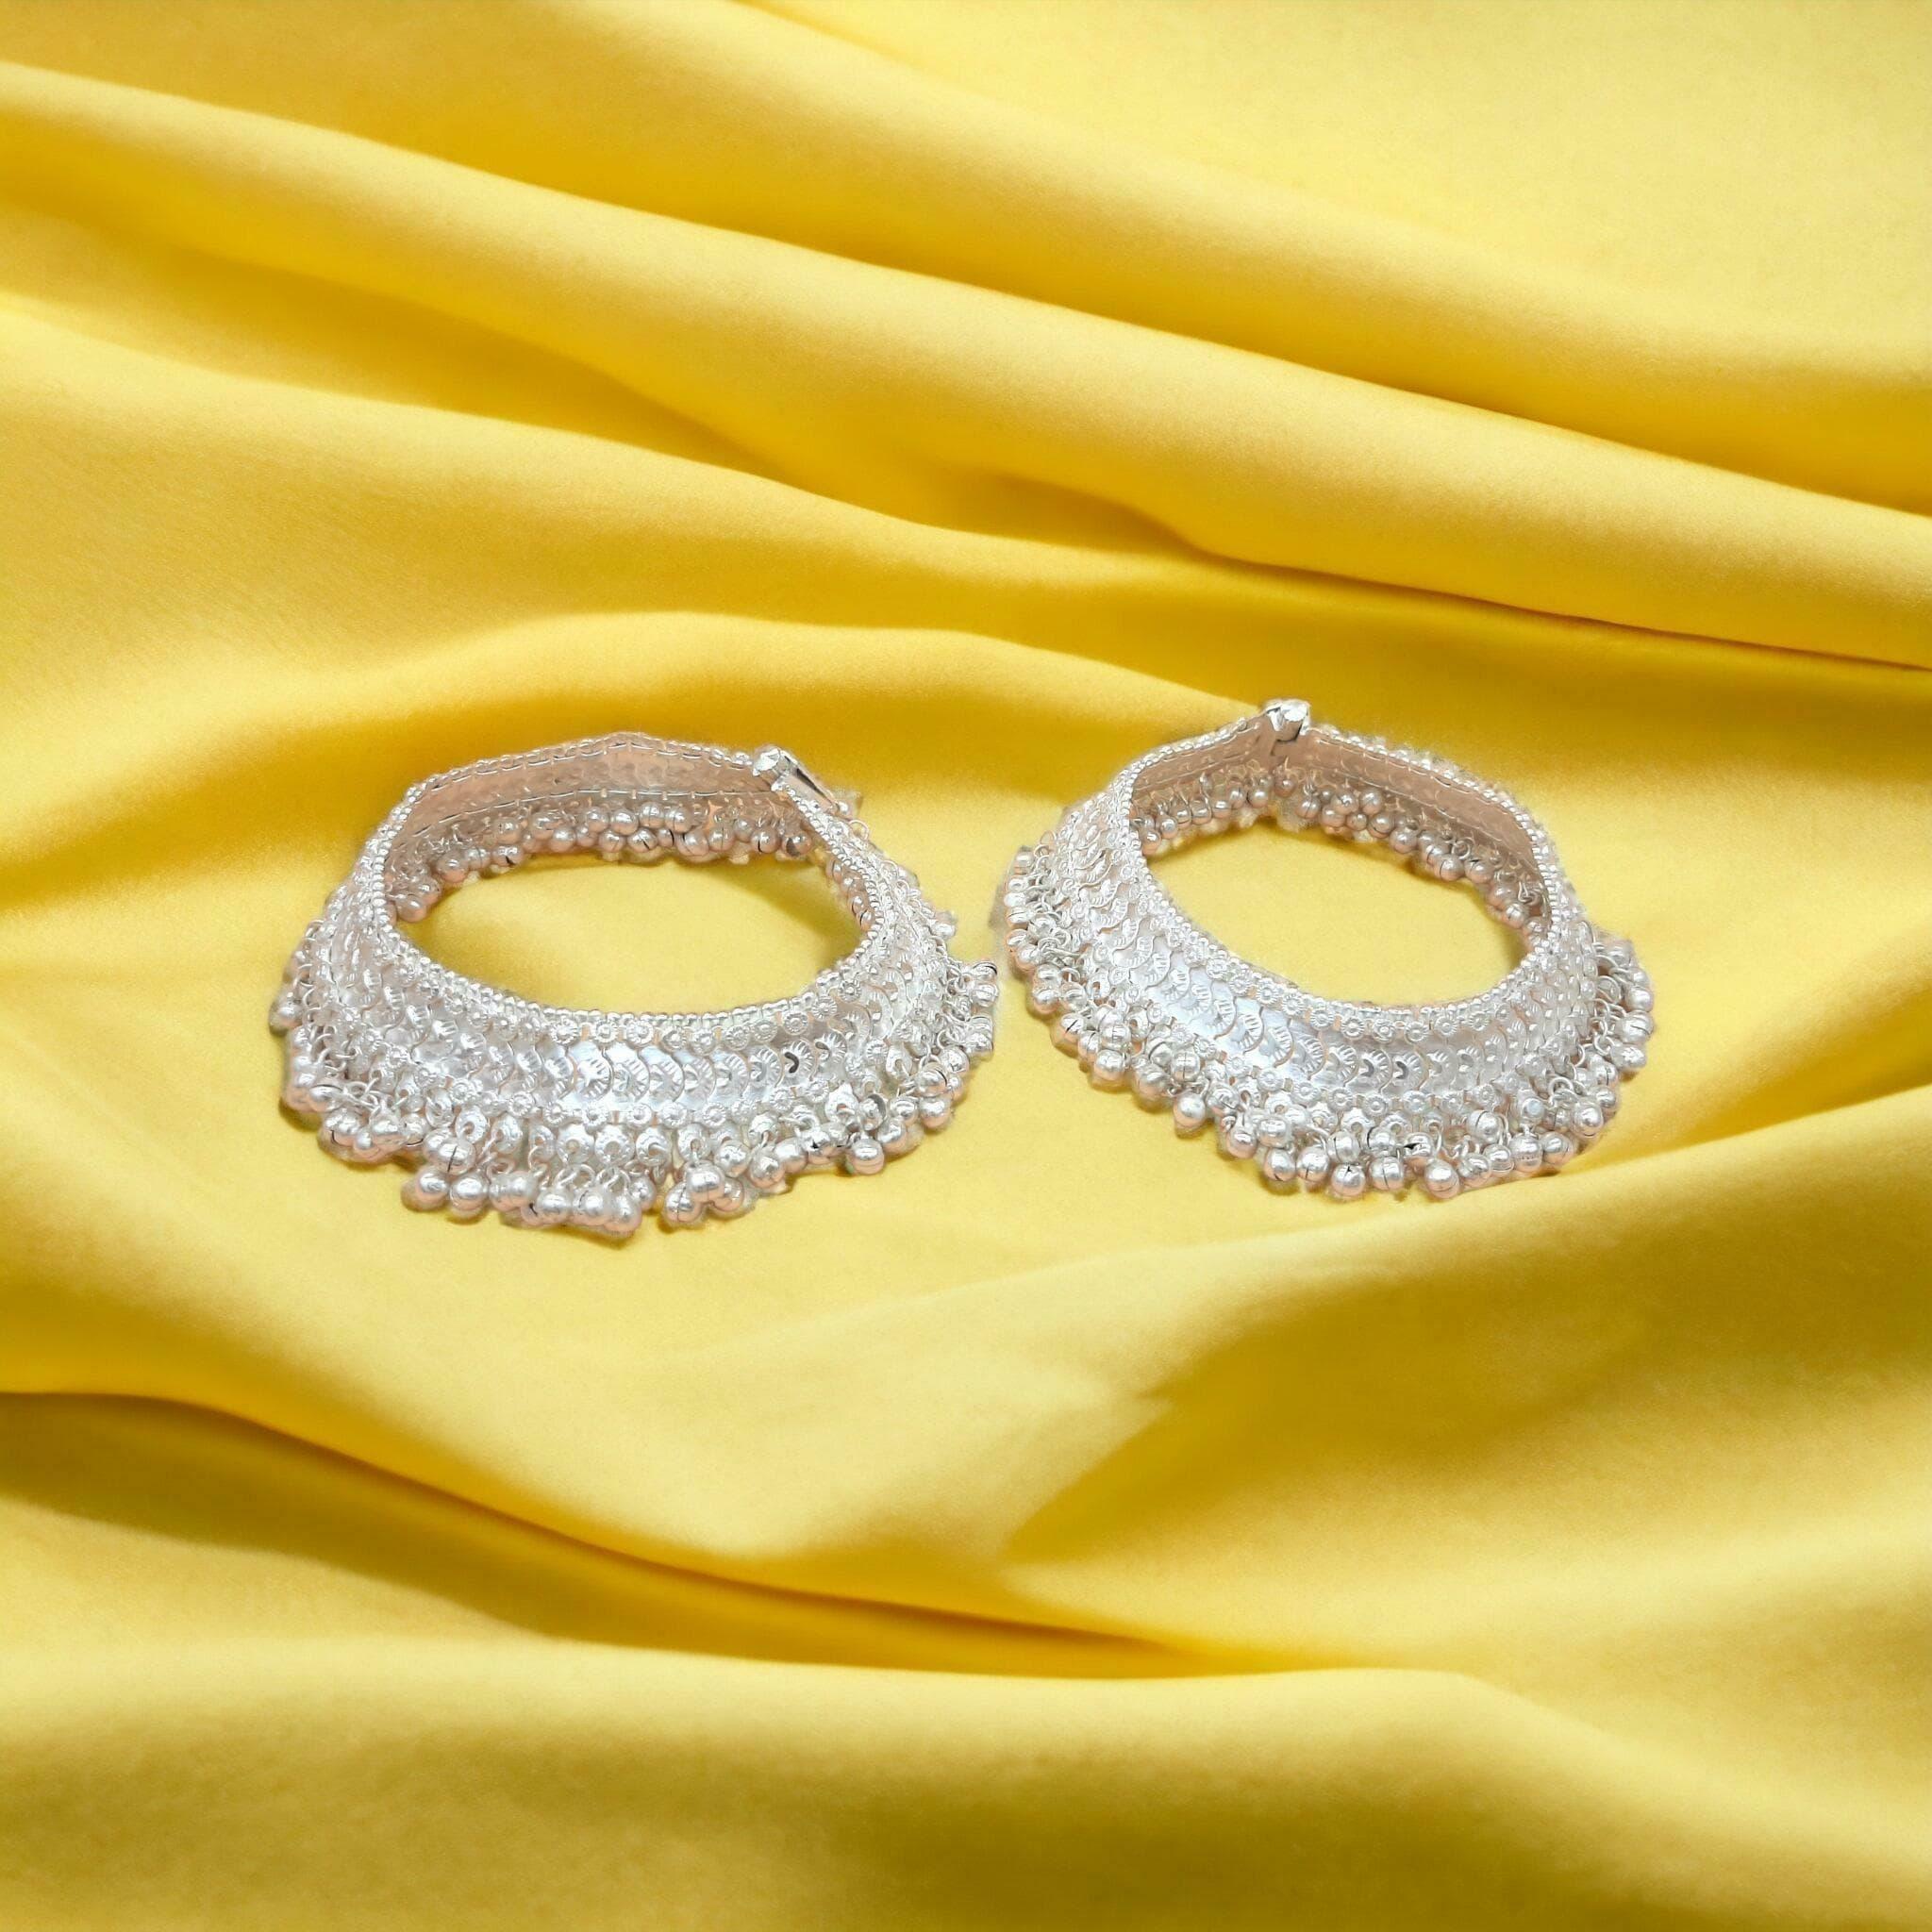
BR Ornaments Elite Glittering Women Anklets & Toe Rings Alloy Anklet (Pack of 2)
Type: Anklet
Brand: BR Ornaments
Price: Rs. 459
 This silver anklet looks good with all indian outfitsor traditional outfits suitable girls and women of all ages. grab this pair of anklets, you will feel stylish ankle and shining silver anklet will make beautiful, you must buy the sns traders anklets you will never go wrong with the latest design, fancy anklets in silver jewellery.